Karl-Anthony Towns

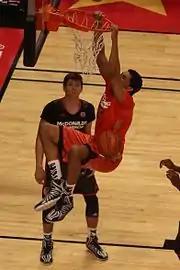
Towns dunking in the 2014 McDonald's All-American Boys Game

As a freshman at St. Joseph High School, Towns led the basketball team to a state championship in 2012, earning himself the top position in the ESPN 25 national ranking of high school players. Towns also led his team to state titles in 2013 and 2014. Towns was selected at the age of 16 to play on the Dominican Republic national basketball team. Towns was eligible based on the fact that his mother is from the Dominican Republic. During 2011 and 2012 competitions, John Calipari, head coach at the University of Kentucky and a former NBA head coach, coached the team, which finished third in the 2011 FIBA Americas Championship and fourth place at the 2012 FIBA World Olympic Qualifying Tournament for Men, falling one position short of qualifying for the 2012 Olympic Basketball Tournament.